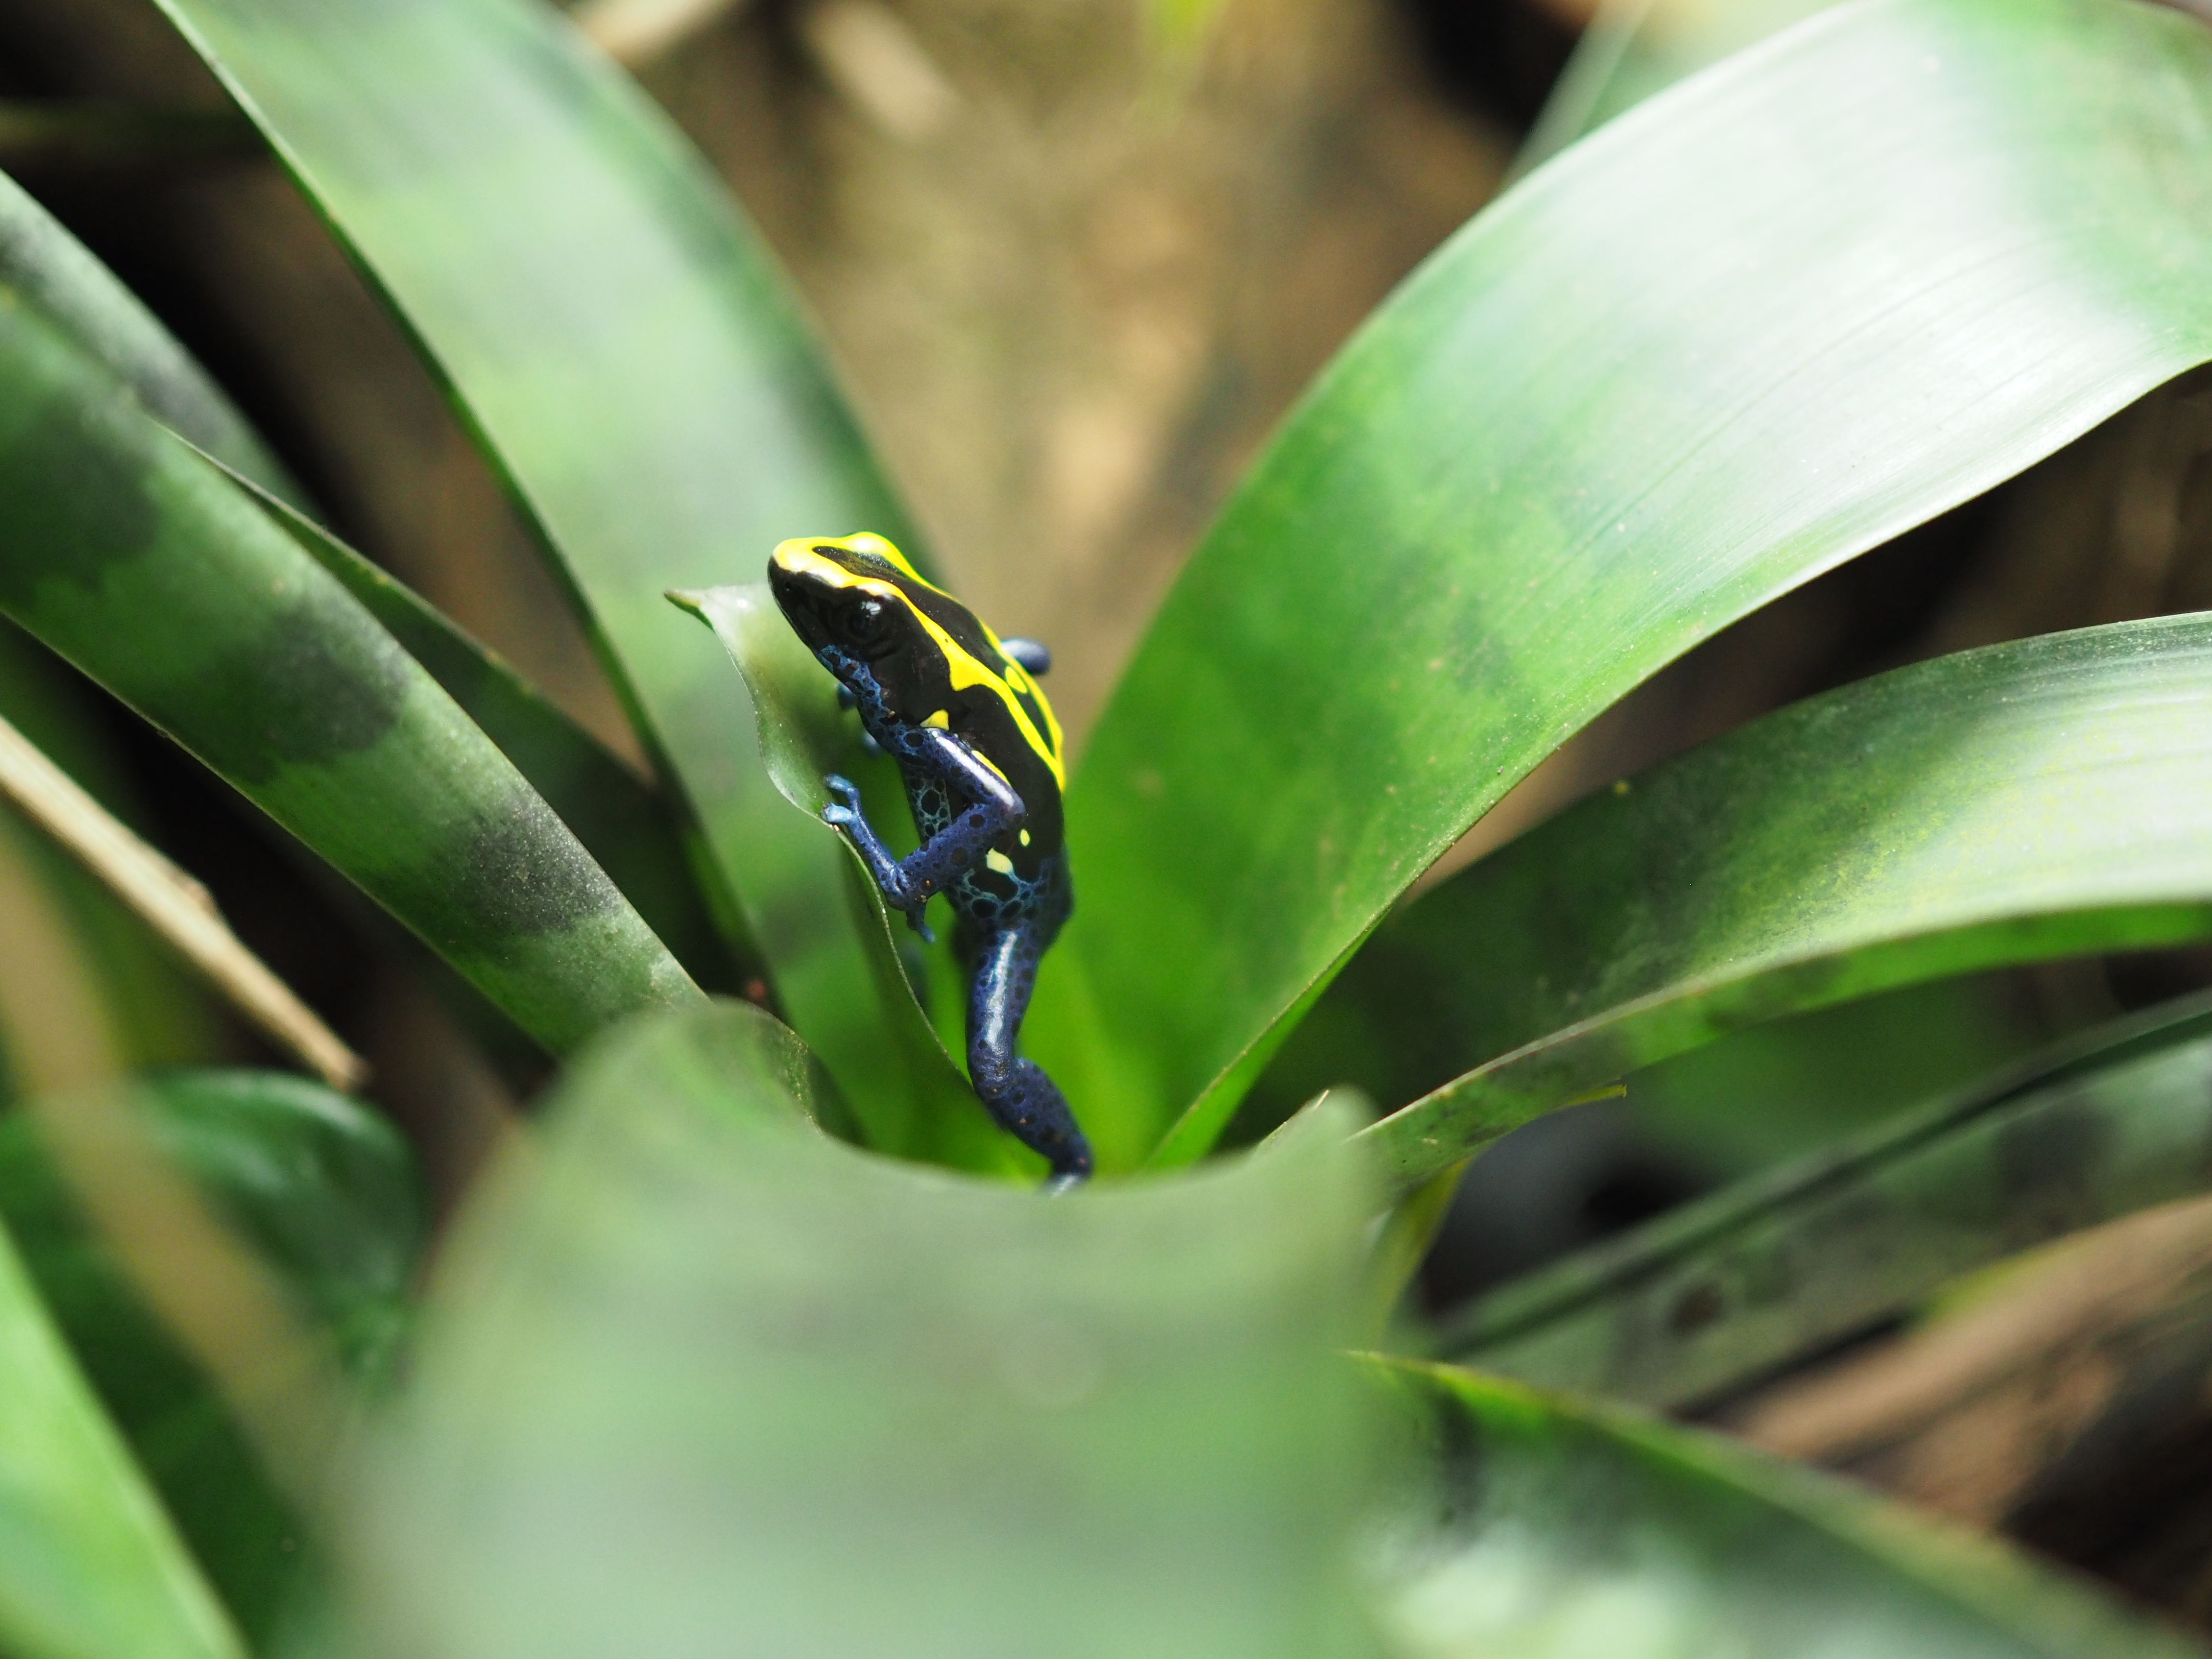
nature, grass, leaf, flower, green, insect, small, botany, frog, amphibian, flora, fauna, invertebrate, tree frog, close up, macro photography, poison frog